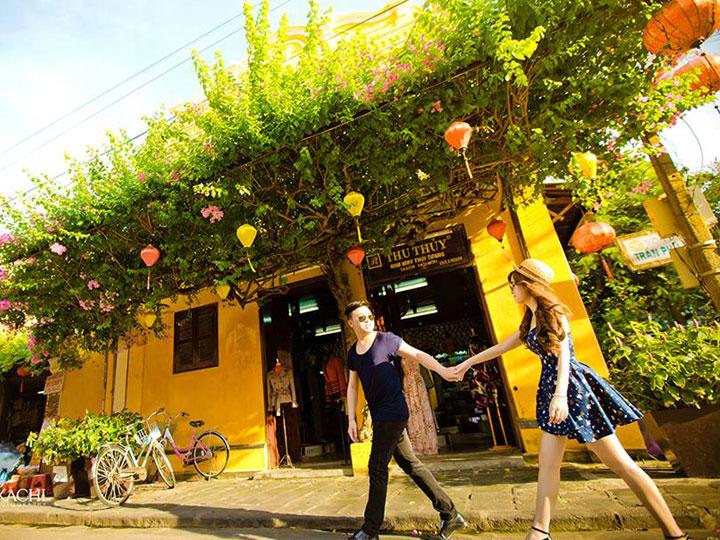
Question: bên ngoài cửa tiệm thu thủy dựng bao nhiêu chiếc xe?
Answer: hai chiếc